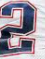
Number: 2